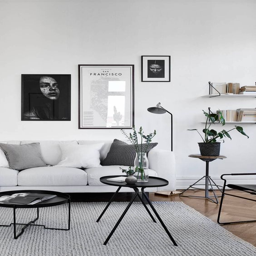
a hint of black for your home